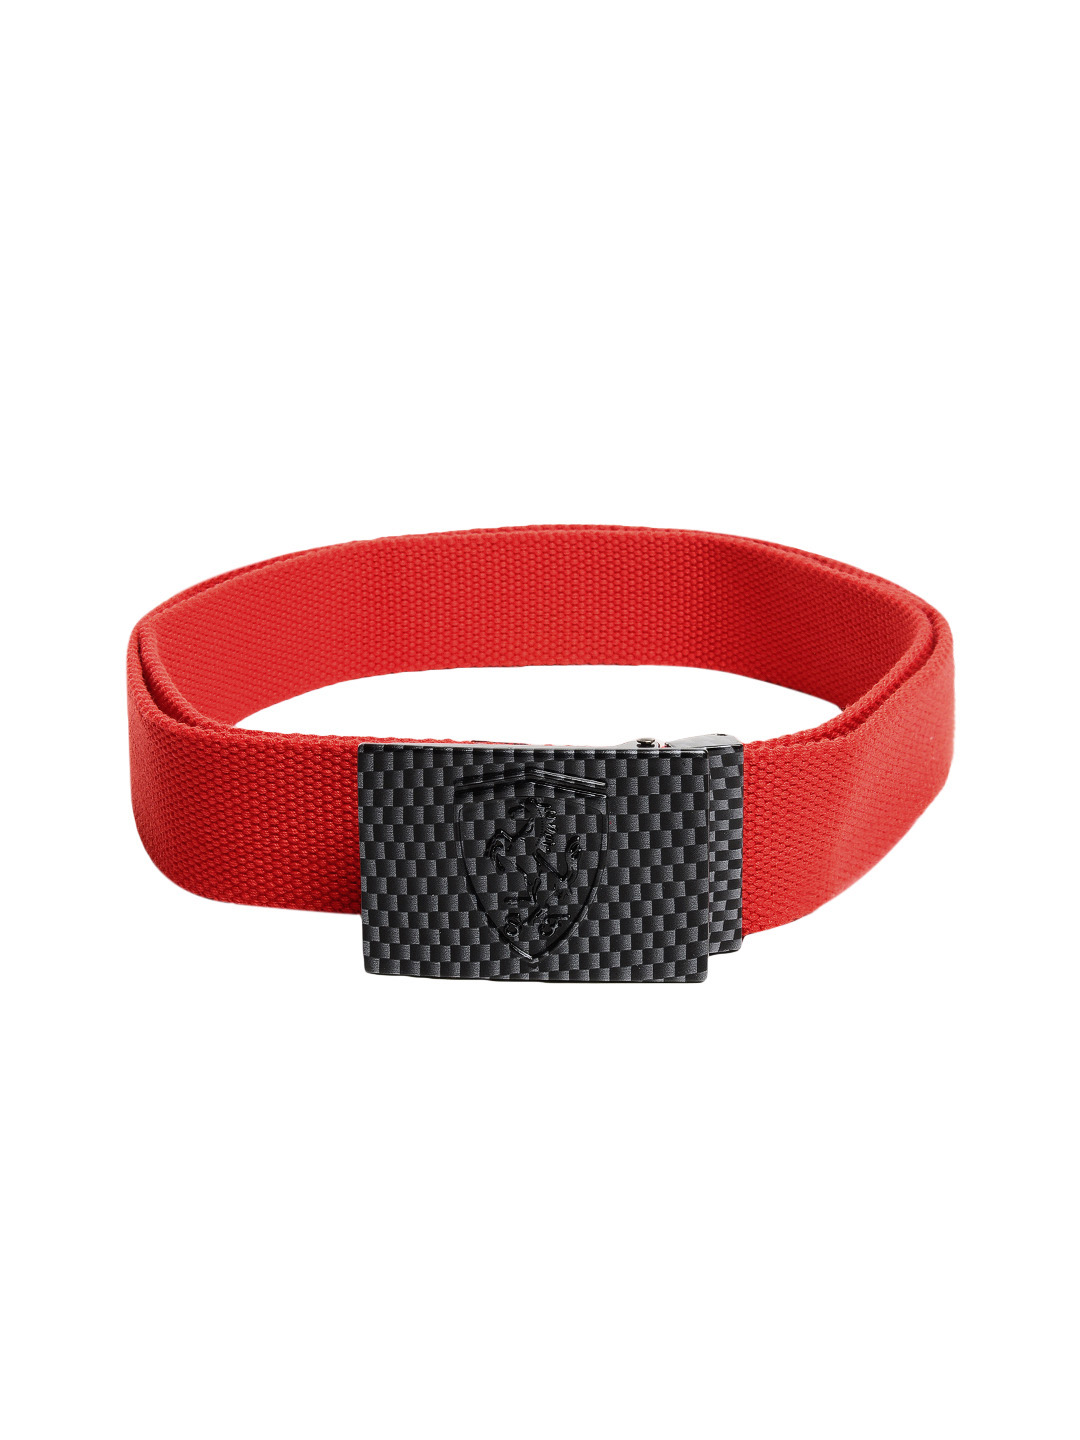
Puma Men Ferrari Replica Red Belt
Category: Accessories / Belts / Belts
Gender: Men
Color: Red
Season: Summer 2012
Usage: Casual